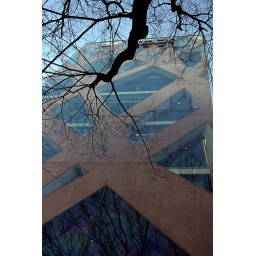
Saw this building while i was in Harajuku, I really like the clean finish between the concrete and glass